Probir Sen

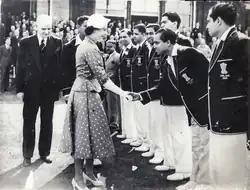
Sen and Queen Elizabeth II shaking hands in June 1952

Probir Kumar "Khokhan" Sen (31 May 1926 – 27 January 1970) was an Indian cricketer who represented his country in 14 Tests from 1948 to 1952. He was born in an eminent business family, to Amiya Sen and Basanti Sen.